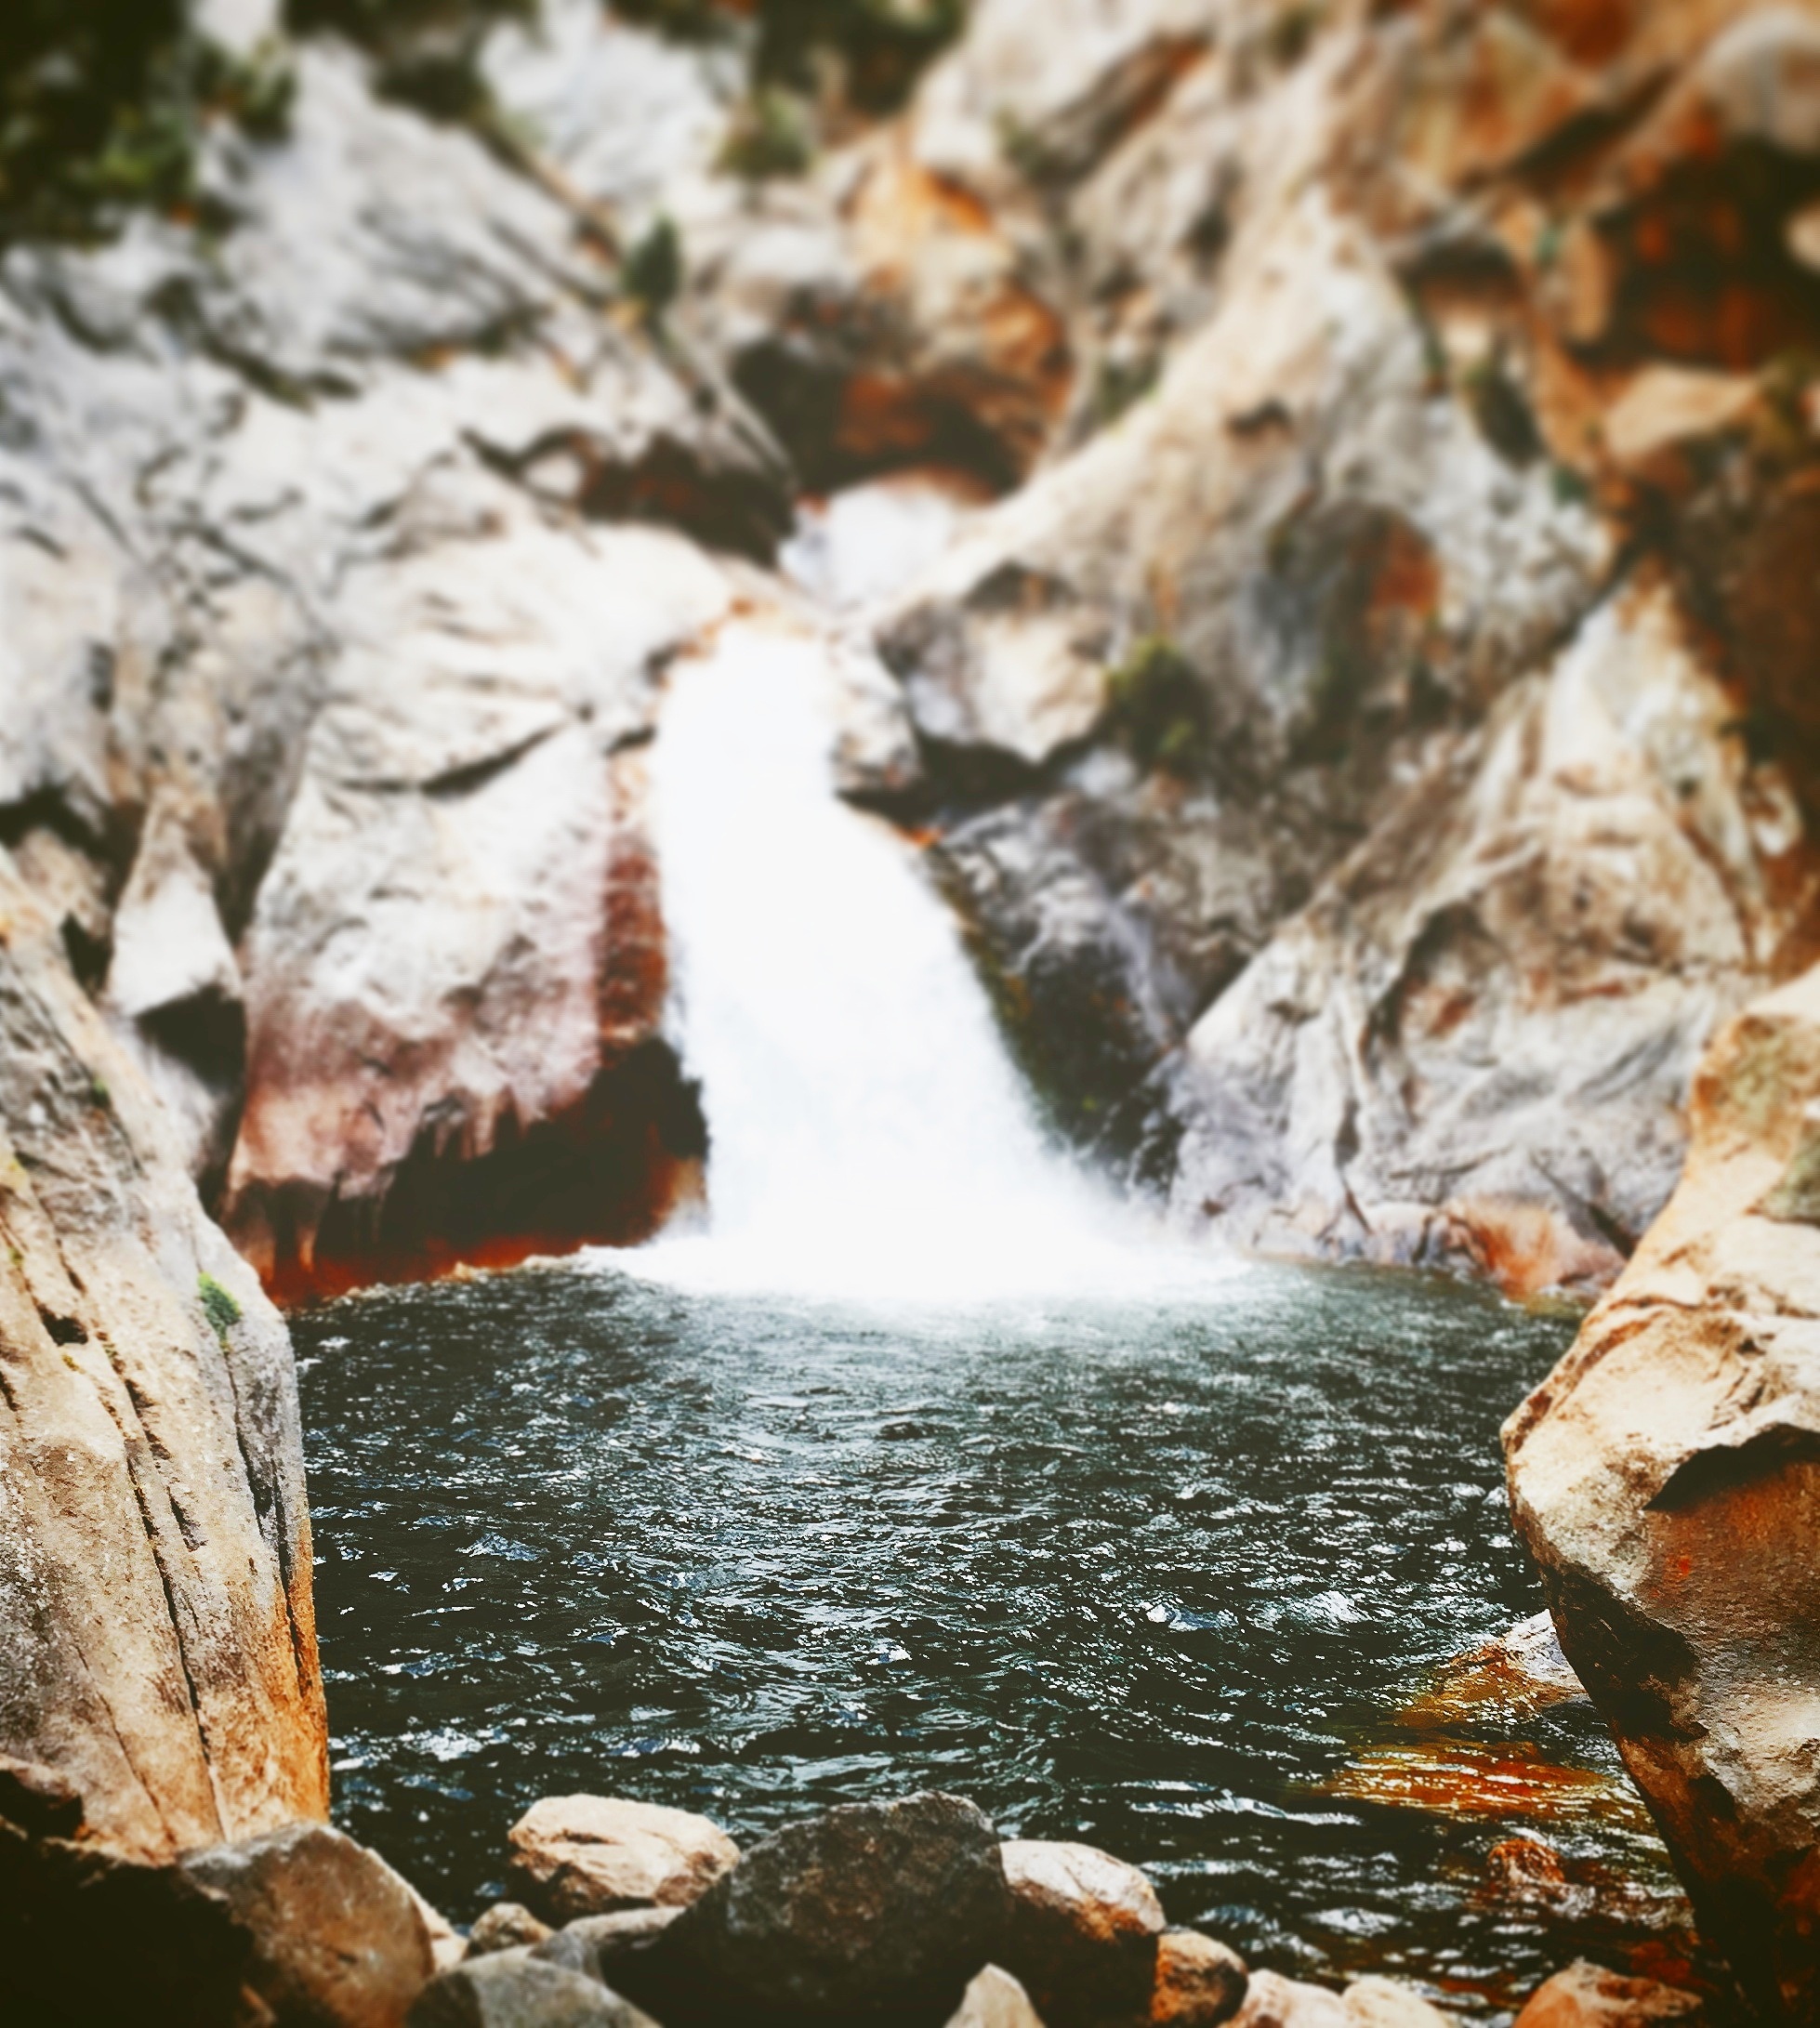
tree, water, nature, rock, waterfall, wilderness, winter, leaf, river, stream, autumn, rapid, canyon, season, body of water, rocks, water feature